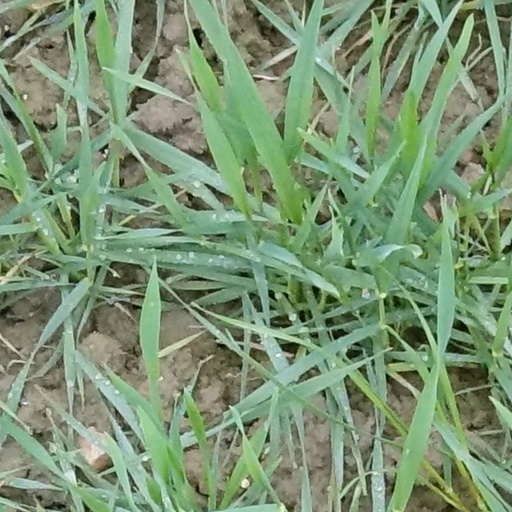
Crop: wheat